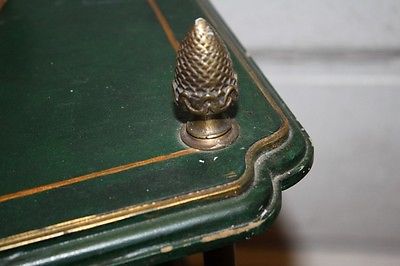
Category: table